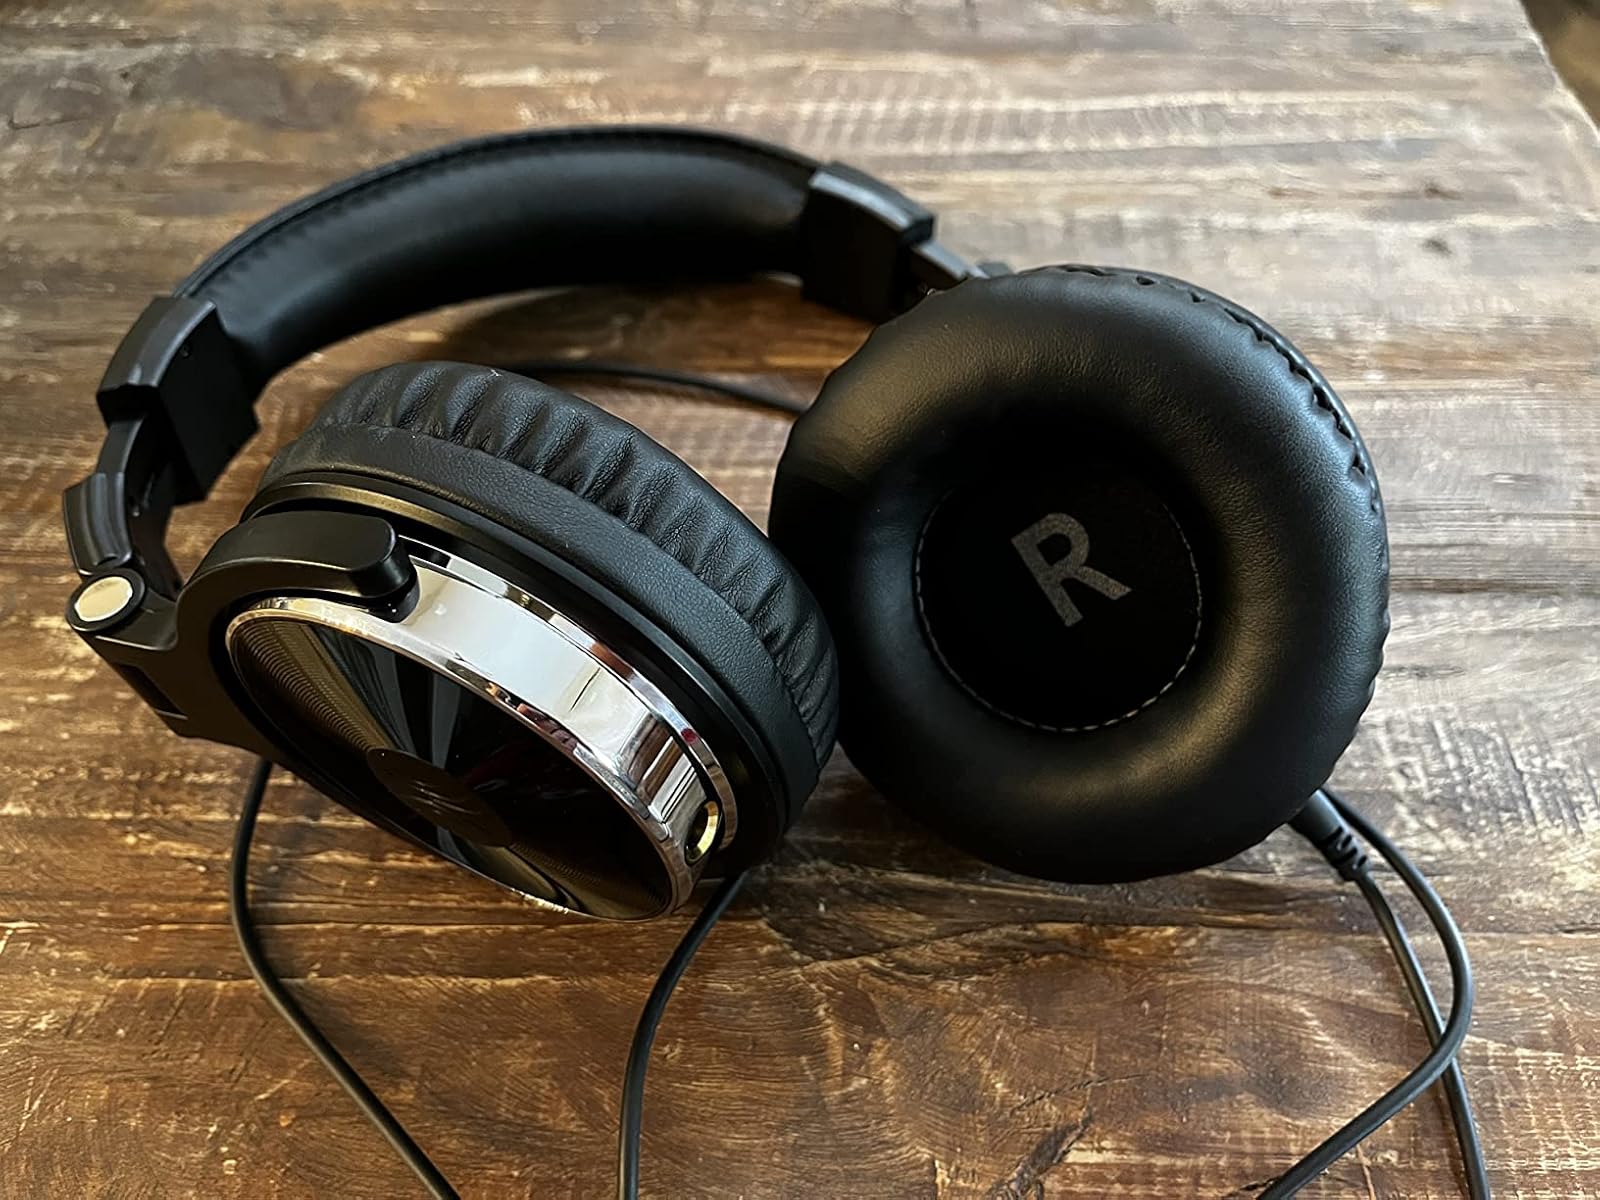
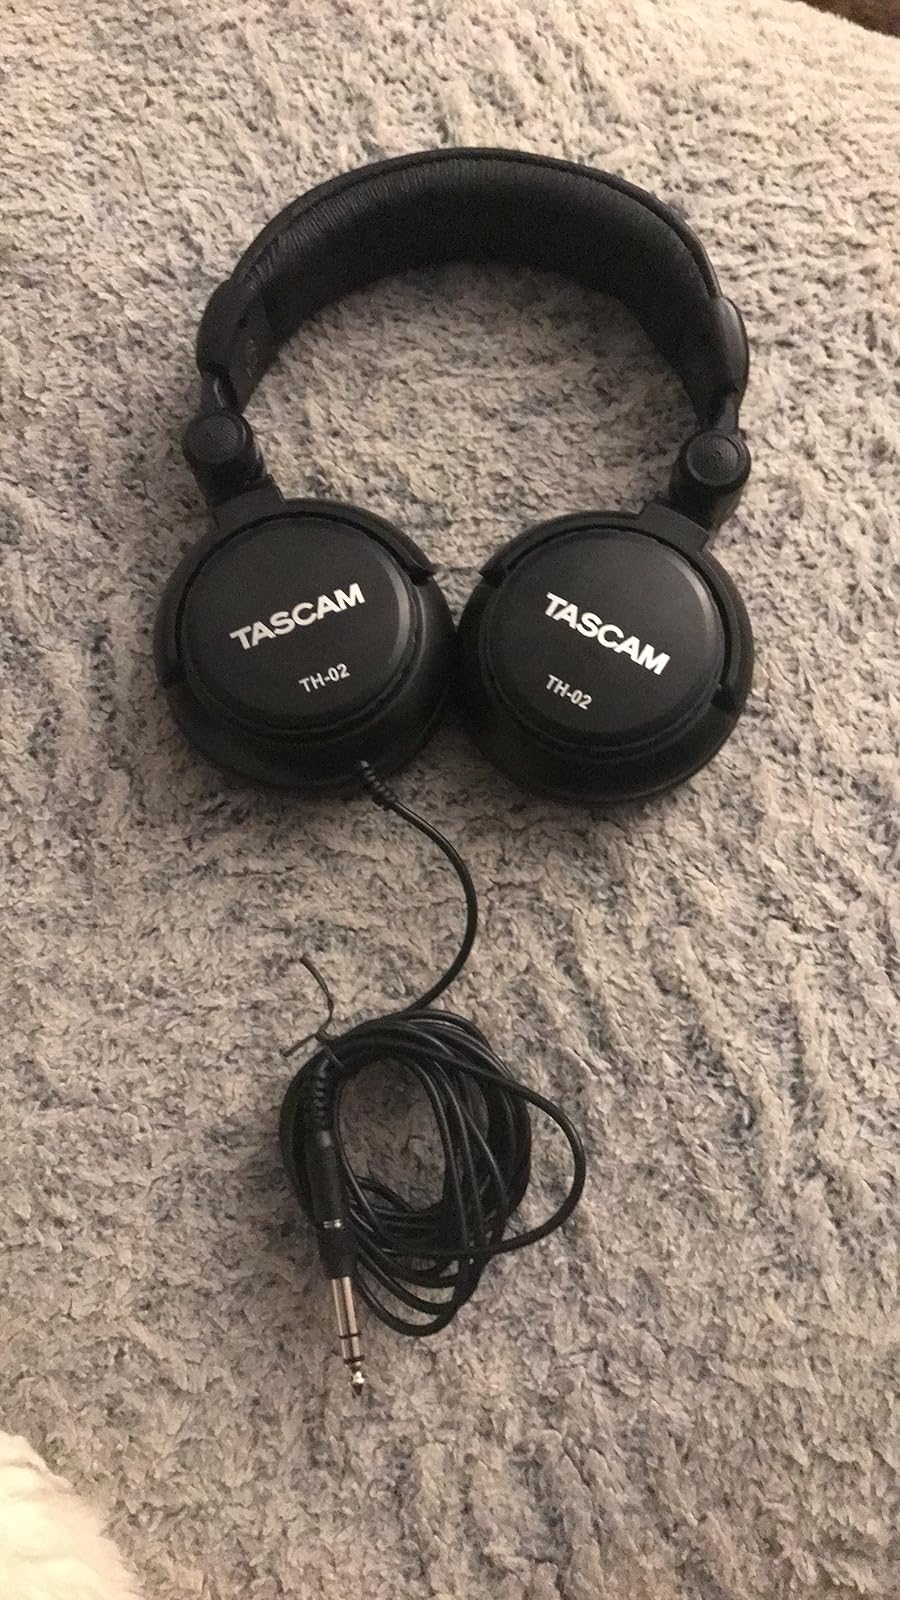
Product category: headphones
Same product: no